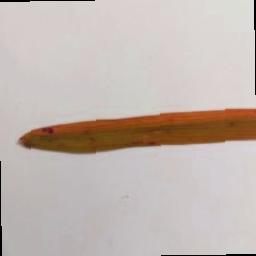
Label: Rice___Brown_Spot